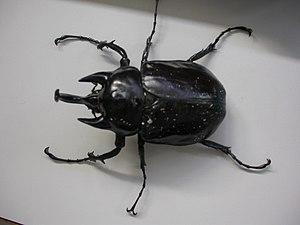
Megasoma actaeon-coléoptères-scarabaeidae Saint-Laurent-du-Maroni Guyane Française